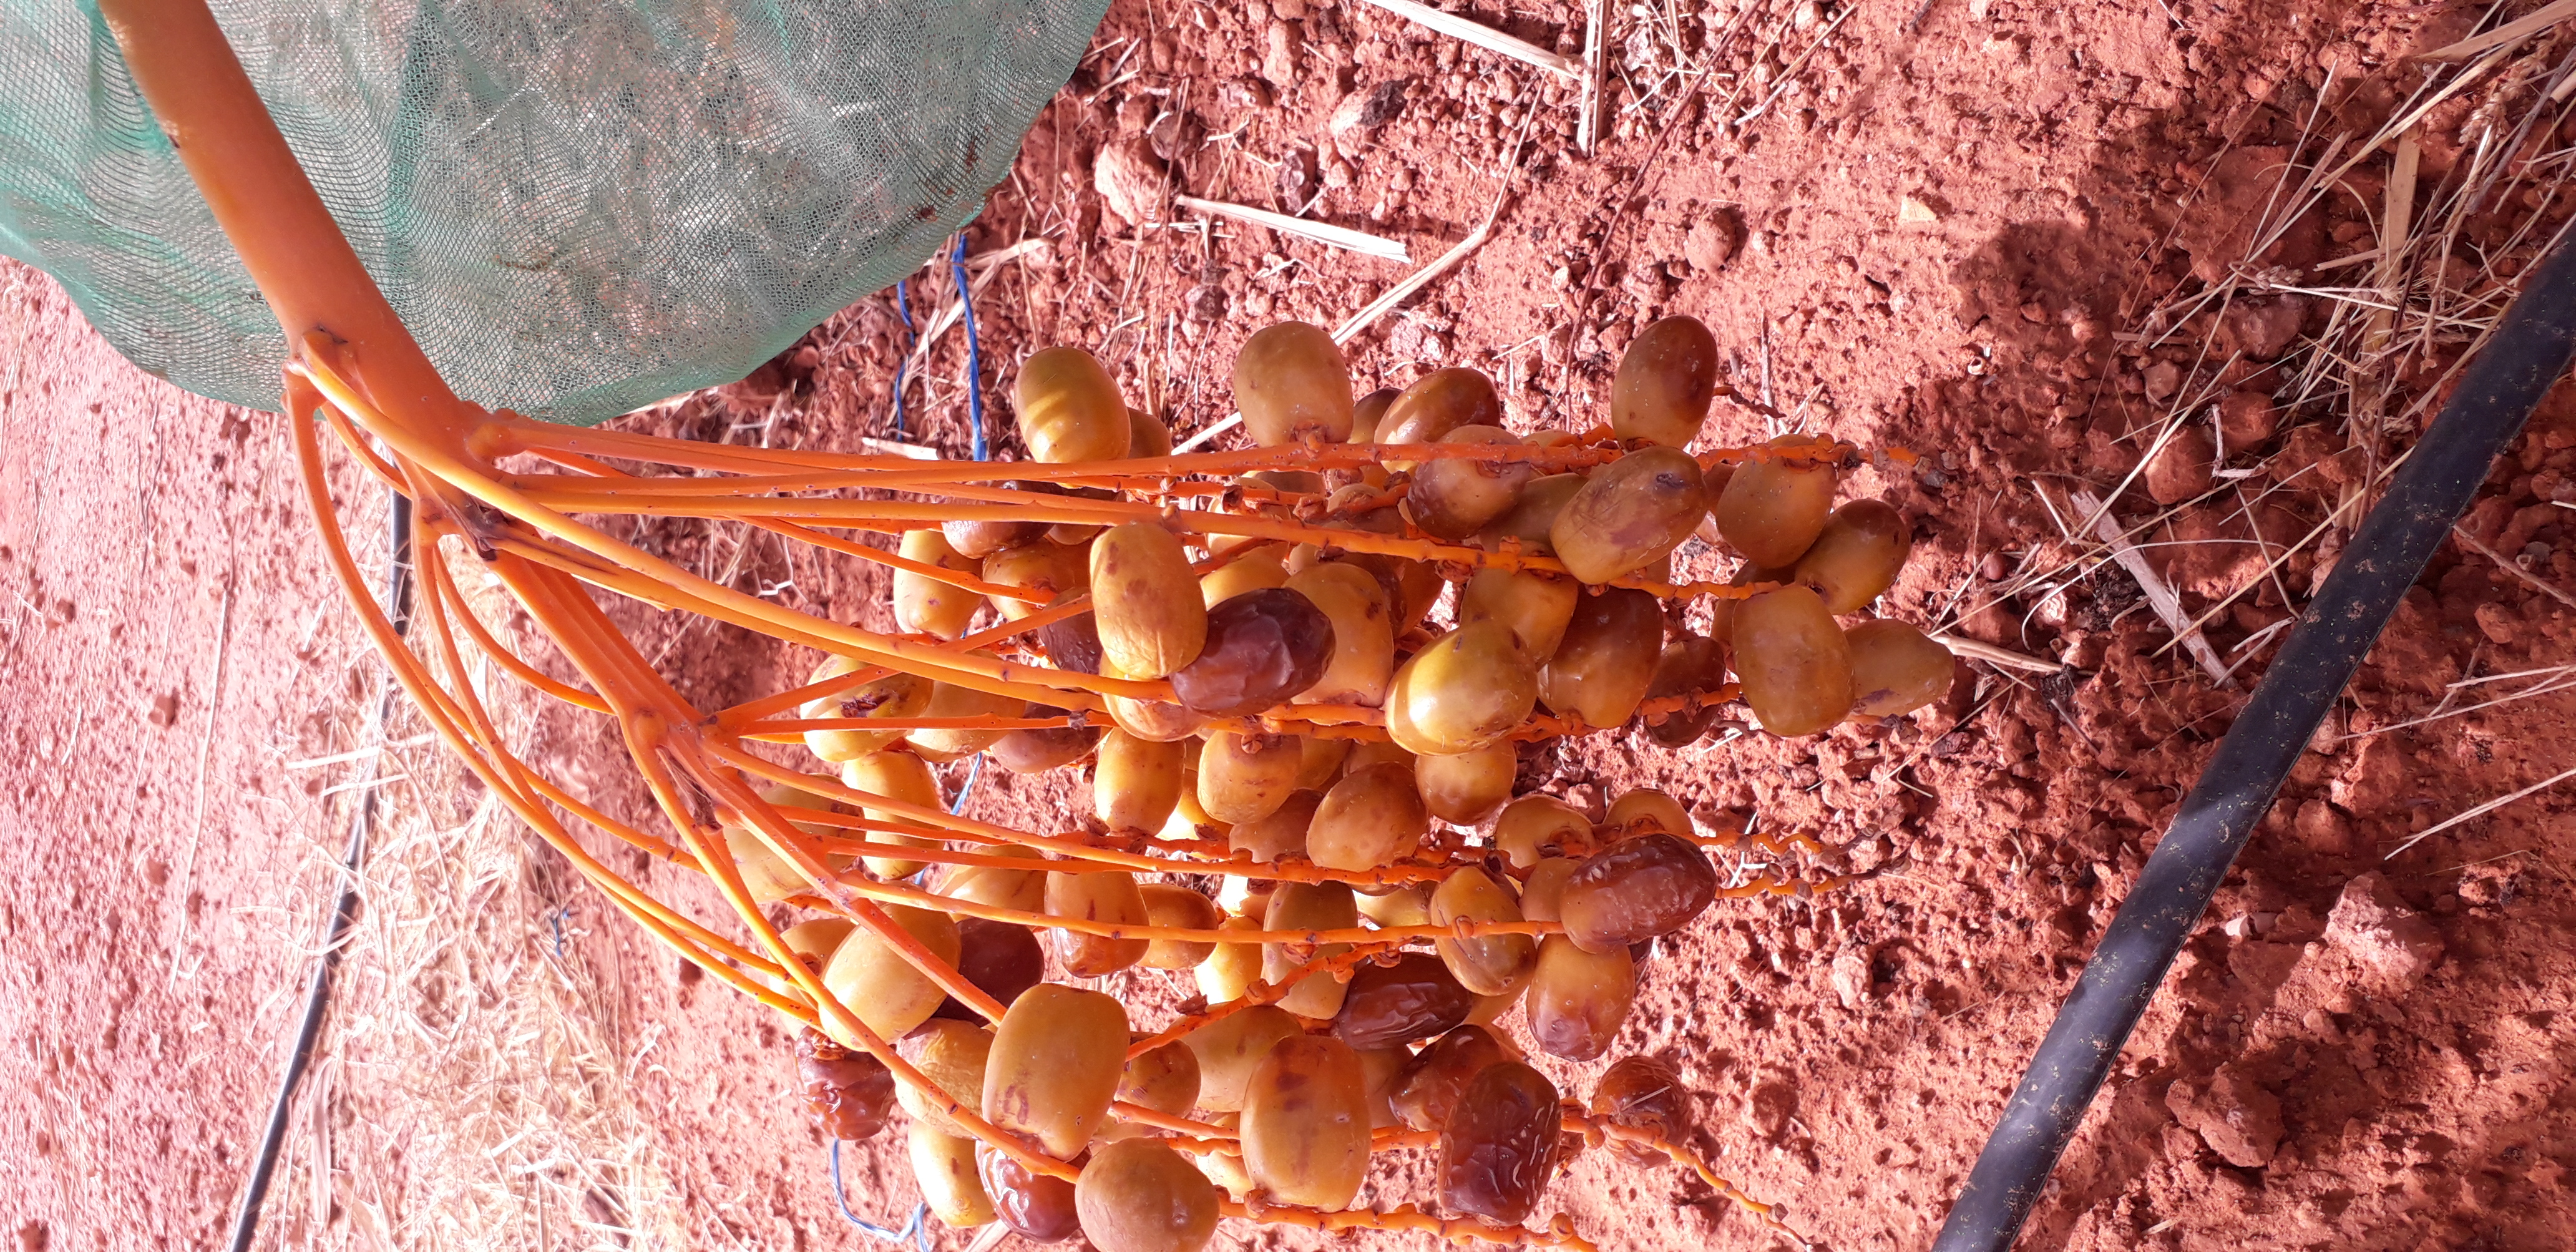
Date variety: Boufagous